Stanlow and Thornton railway station

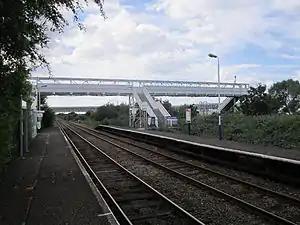
On the platform

Stanlow and Thornton railway station is located within the Stanlow Refinery in Cheshire, England. It lies on the Hooton–Helsby line with services operated by Northern Trains. The station is surrounded by the refinery site, so as a result most station users are refinery employees. In 2018–19 it was the joint least-used railway station in Britain, tied with Denton in Greater Manchester. In 2020/21, the station was also one of the least used stations in Britain, with 0 entries/exits. Since 3 February 2022, the station has been temporarily closed due to safety concerns of the footbridge which is the only entrypoint to the station.